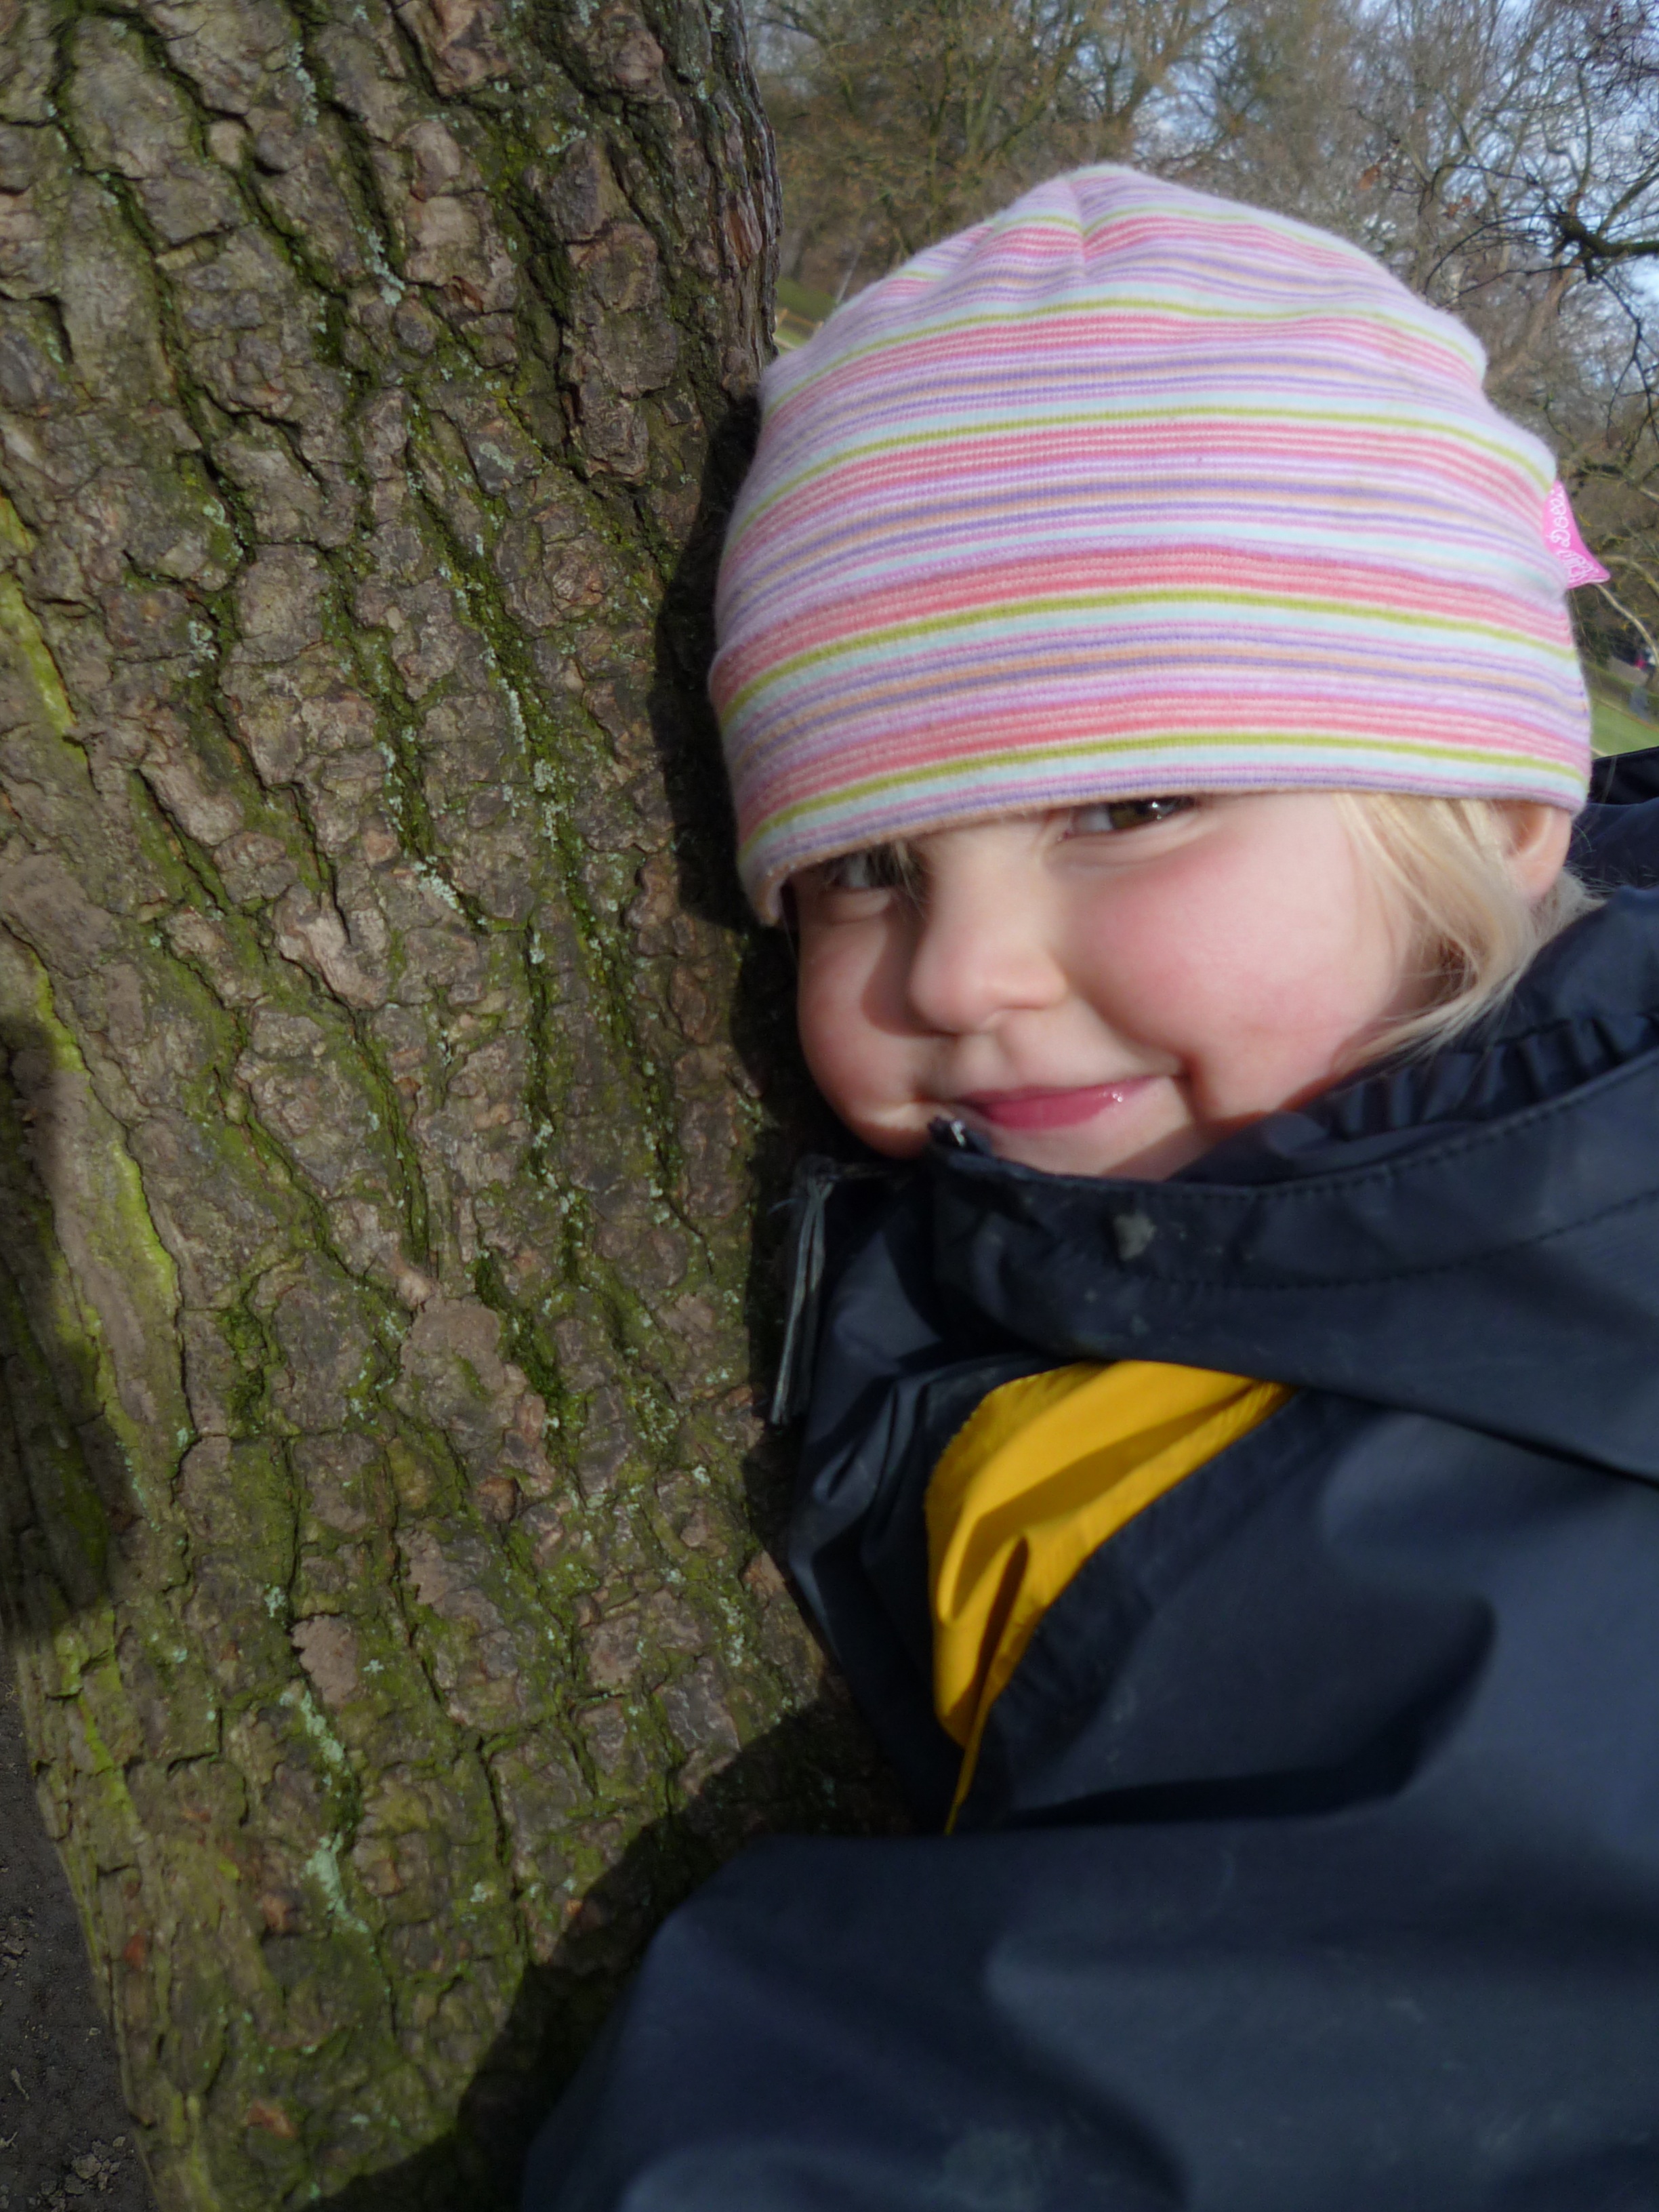
tree, nature, play, log, autumn, park, child, clothing, smile, playground, toddler, cap, joy, tree bark, more, rain jacket